Ganga Gowri (1997 film)

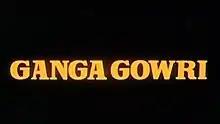
Title card

Ganga Gowri is a 1997 Indian Tamil-language romantic comedy film directed by Madheswaran. The film stars Arun Vijay (credited as Arun Kumar), Sangita, and Mantra while Vadivelu, Dindigul I. Leoni, and Siva play supporting roles. It was released on 11 September 1997.